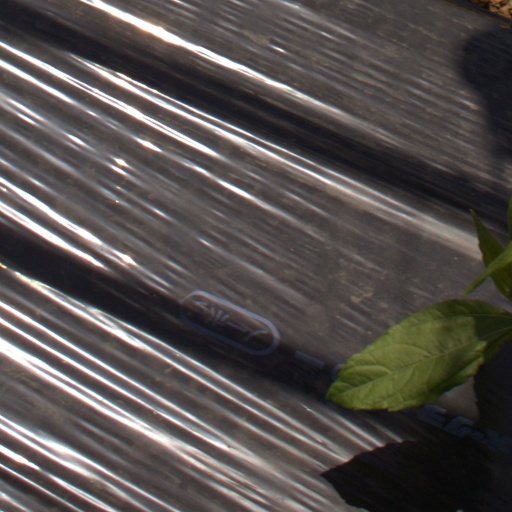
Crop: Jerusalem artichoke